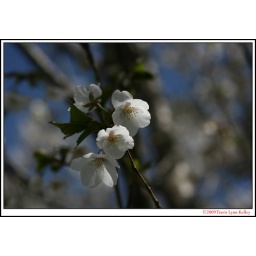
My neighbor's apple tree is in full blossom.